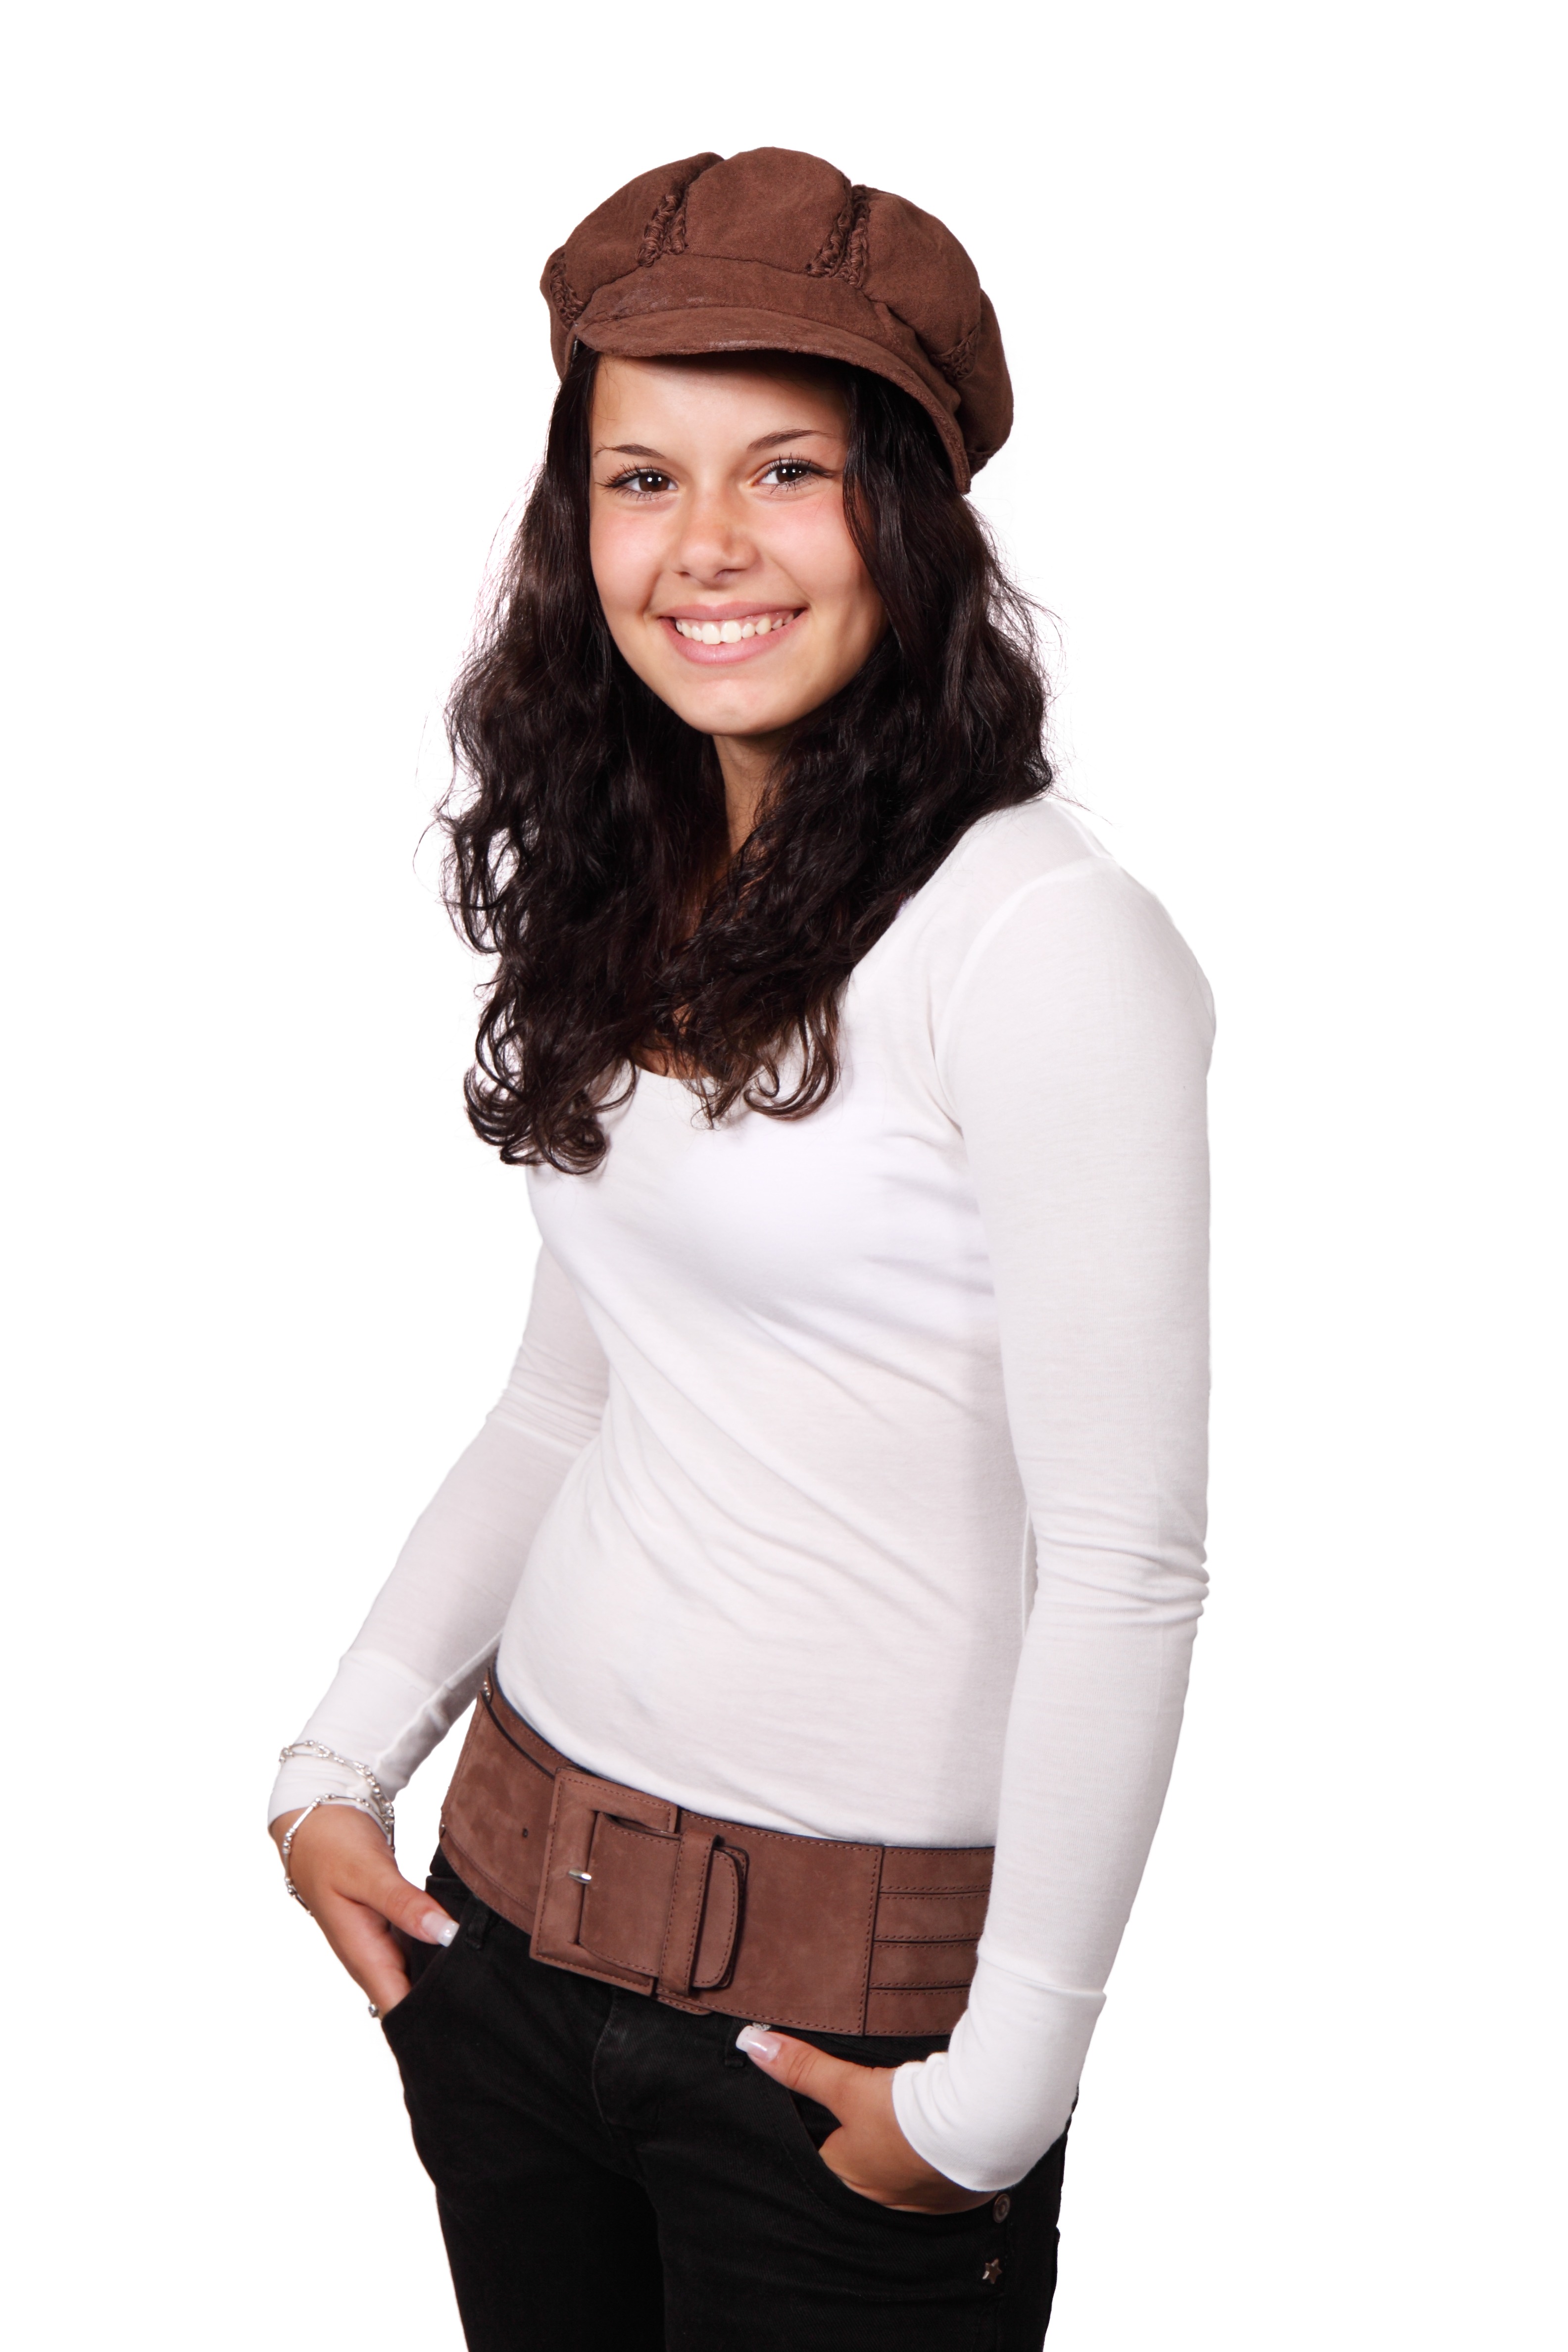
girl, woman, female, model, young, hat, fashion, clothing, headgear, outerwear, neck, cap, photoshoot, sleeve, photo shoot, t shirt, fashion accessory